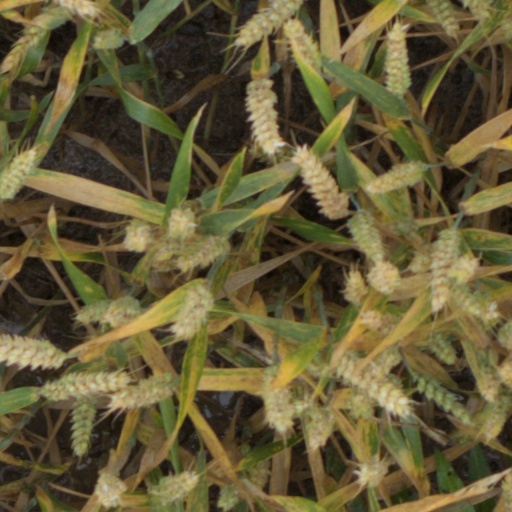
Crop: wheat